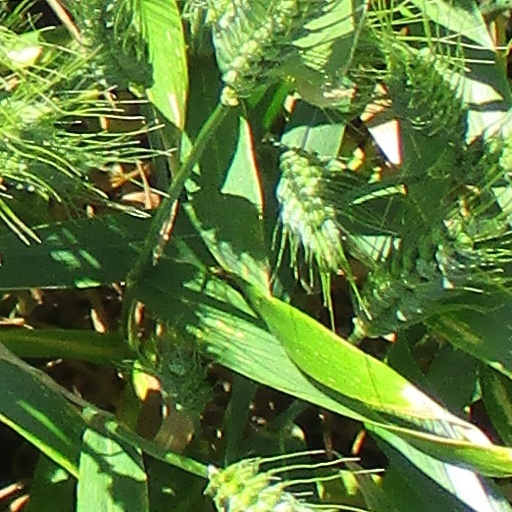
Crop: wheat